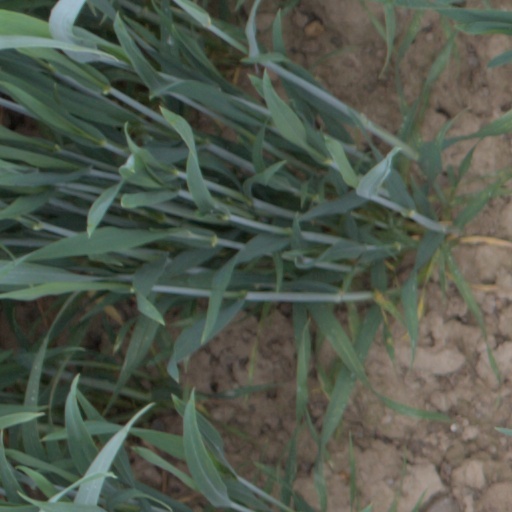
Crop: wheat